Tourism in India by state

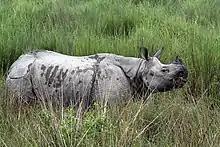
An Indian rhinoceros grazing at the Kaziranga National Park a UNESCO World Heritage Site.

Arunachal Pradesh is mentioned in the literature of Kalika Purana and Mahabharata. This place is supposed to be the Prabhu Mountains of the Puranas. It was here that sage Parashuram washed away his sin, sage Vyasa meditated, King Bhishmaka founded his kingdom and Lord Krishna married his consort Rukmini.